Malachi Harney

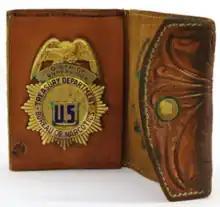
Federal Bureau of Narcotics district supervisor badge

When the Federal Bureau of Narcotics was created in 1930 and Harry J. Anslinger was made its commissioner, Harney was appointed to be Anslinger's staff assistant, while still maintaining his duties at Prohibition until his replacement was found.